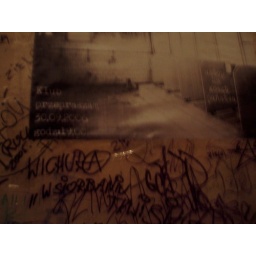
i was standing in queue to the toilet in przepraszam and i took the pict of the wall in order not to waste my time